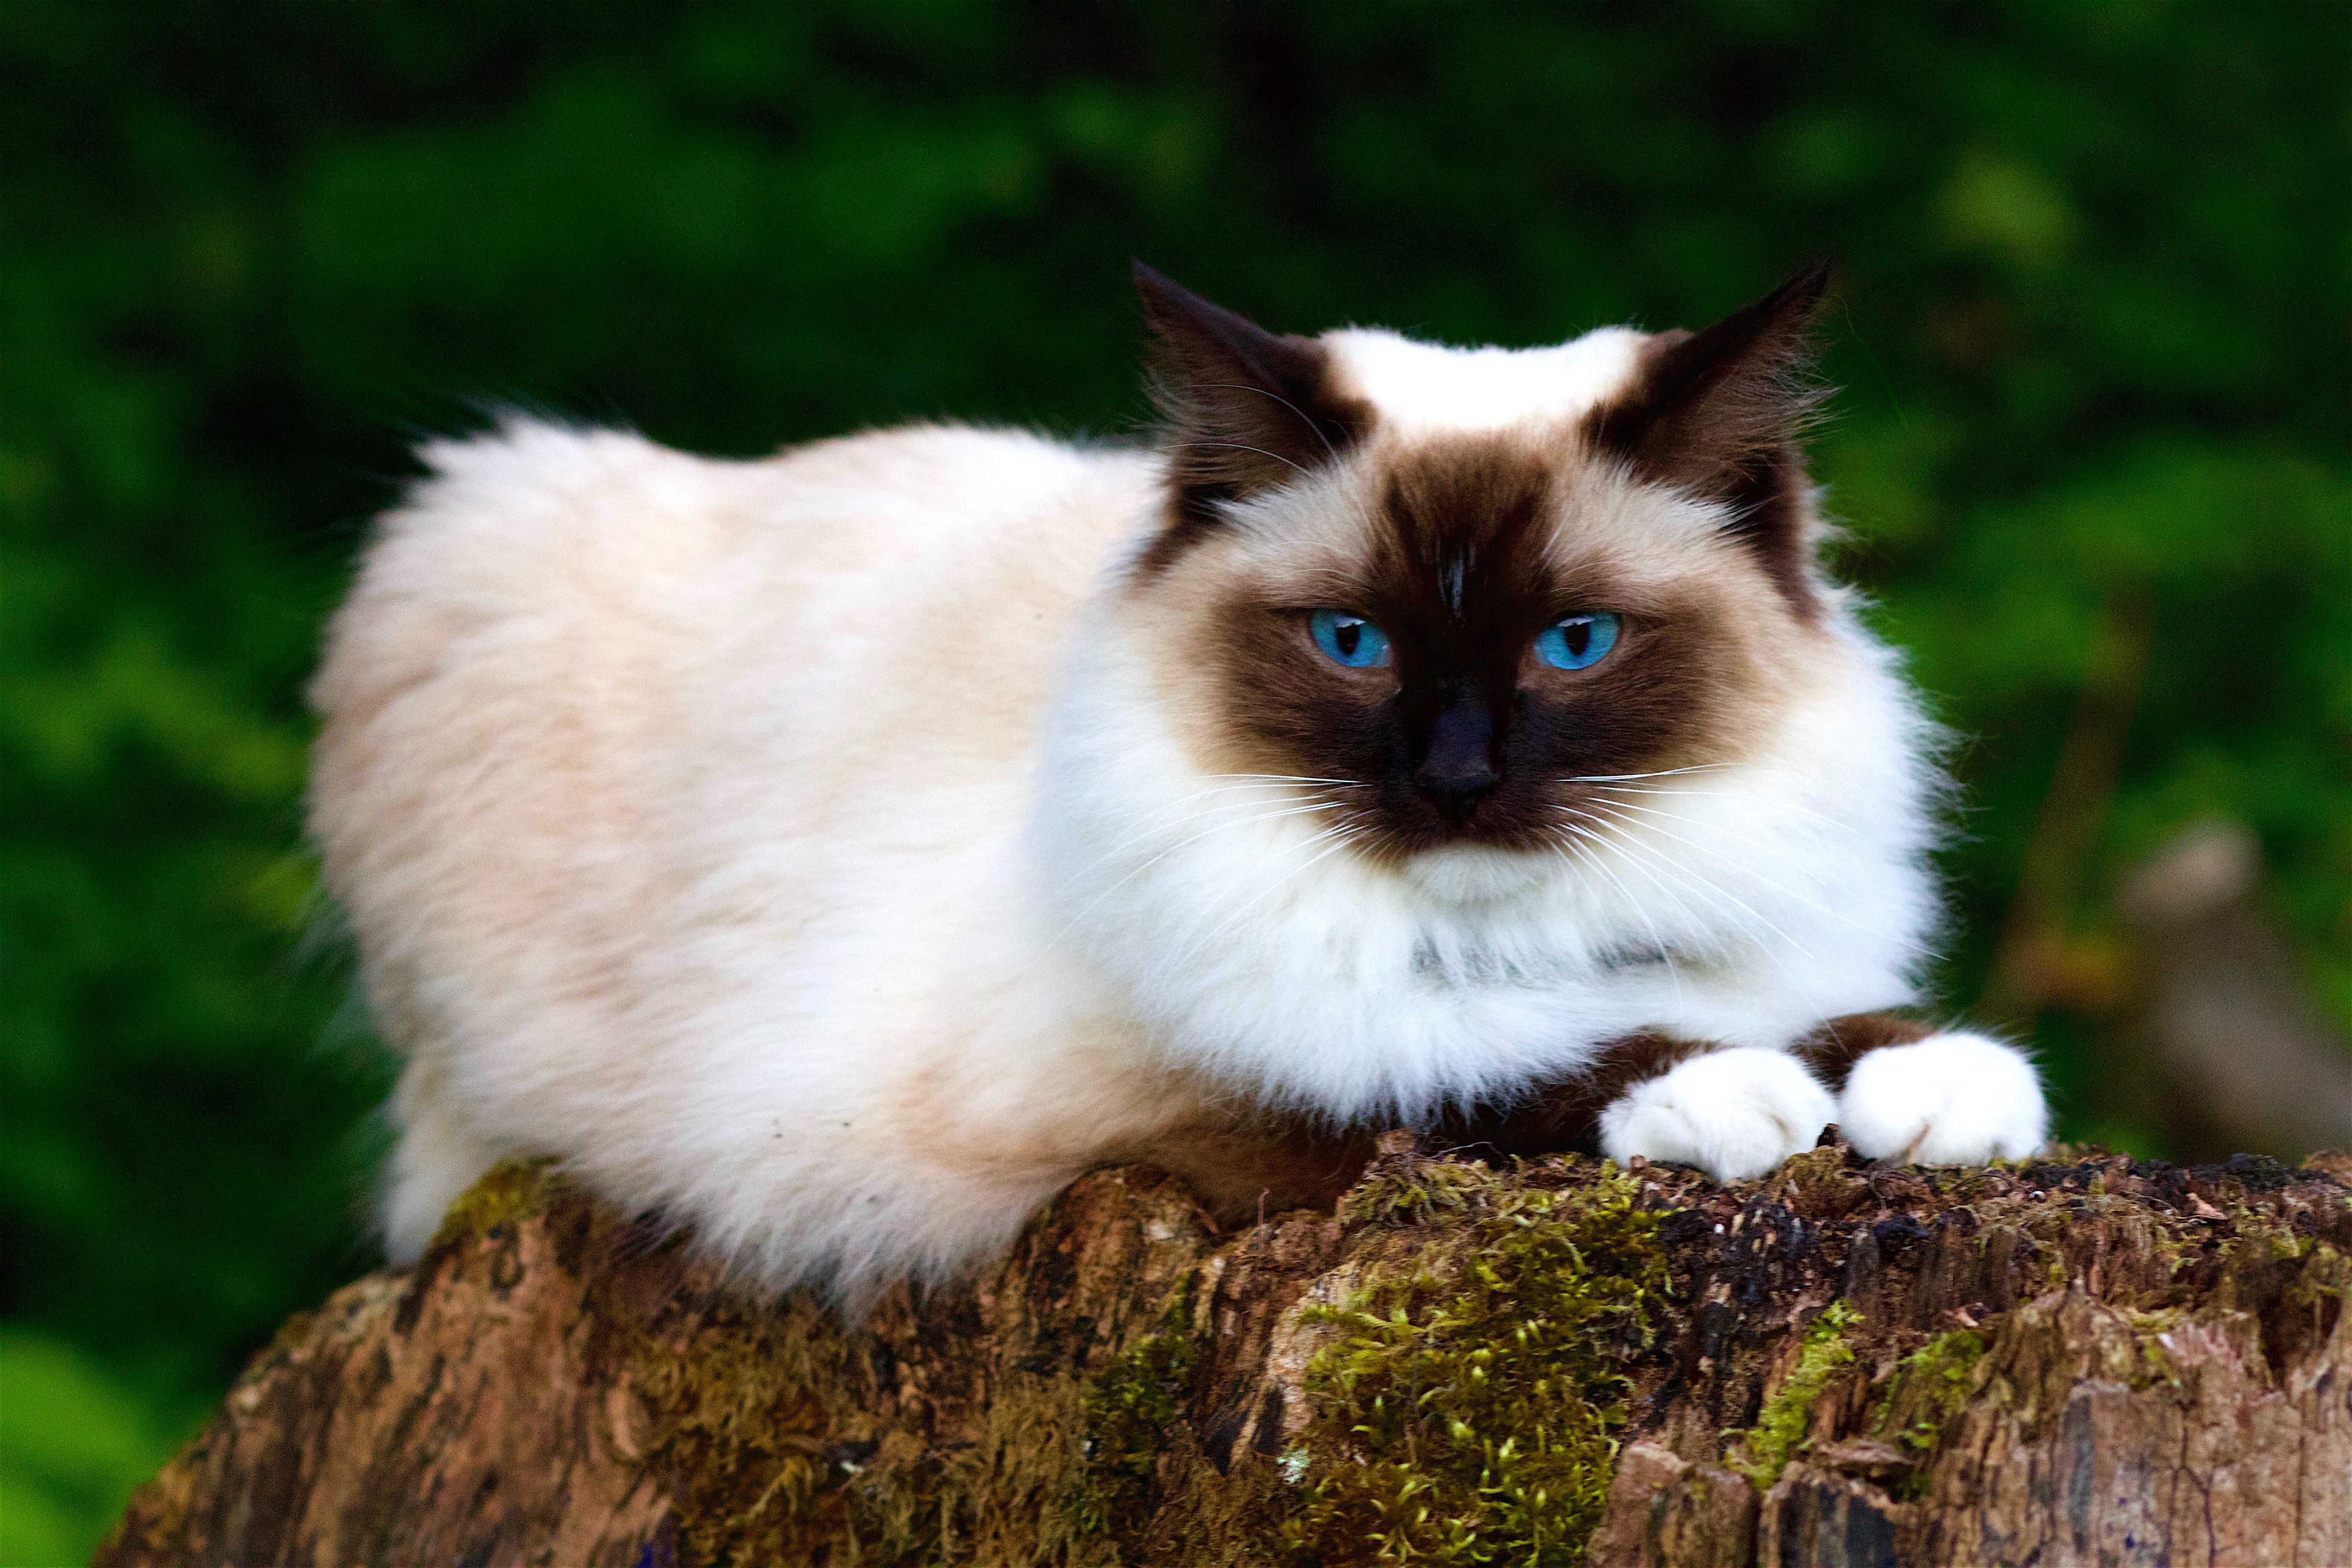
grass, animal, portrait, cat, mammal, fauna, blue eye, whiskers, vertebrate, ragdoll, norwegian forest cat, small to medium sized cats, cat like mammal, domestic long haired cat, birman